Huangcun railway station

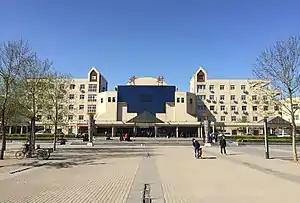

Huangcun railway station (黄村火车站) is a station on Beijing–Shanghai Railway and Beijing–Kowloon Railway in Daxing District, Beijing.